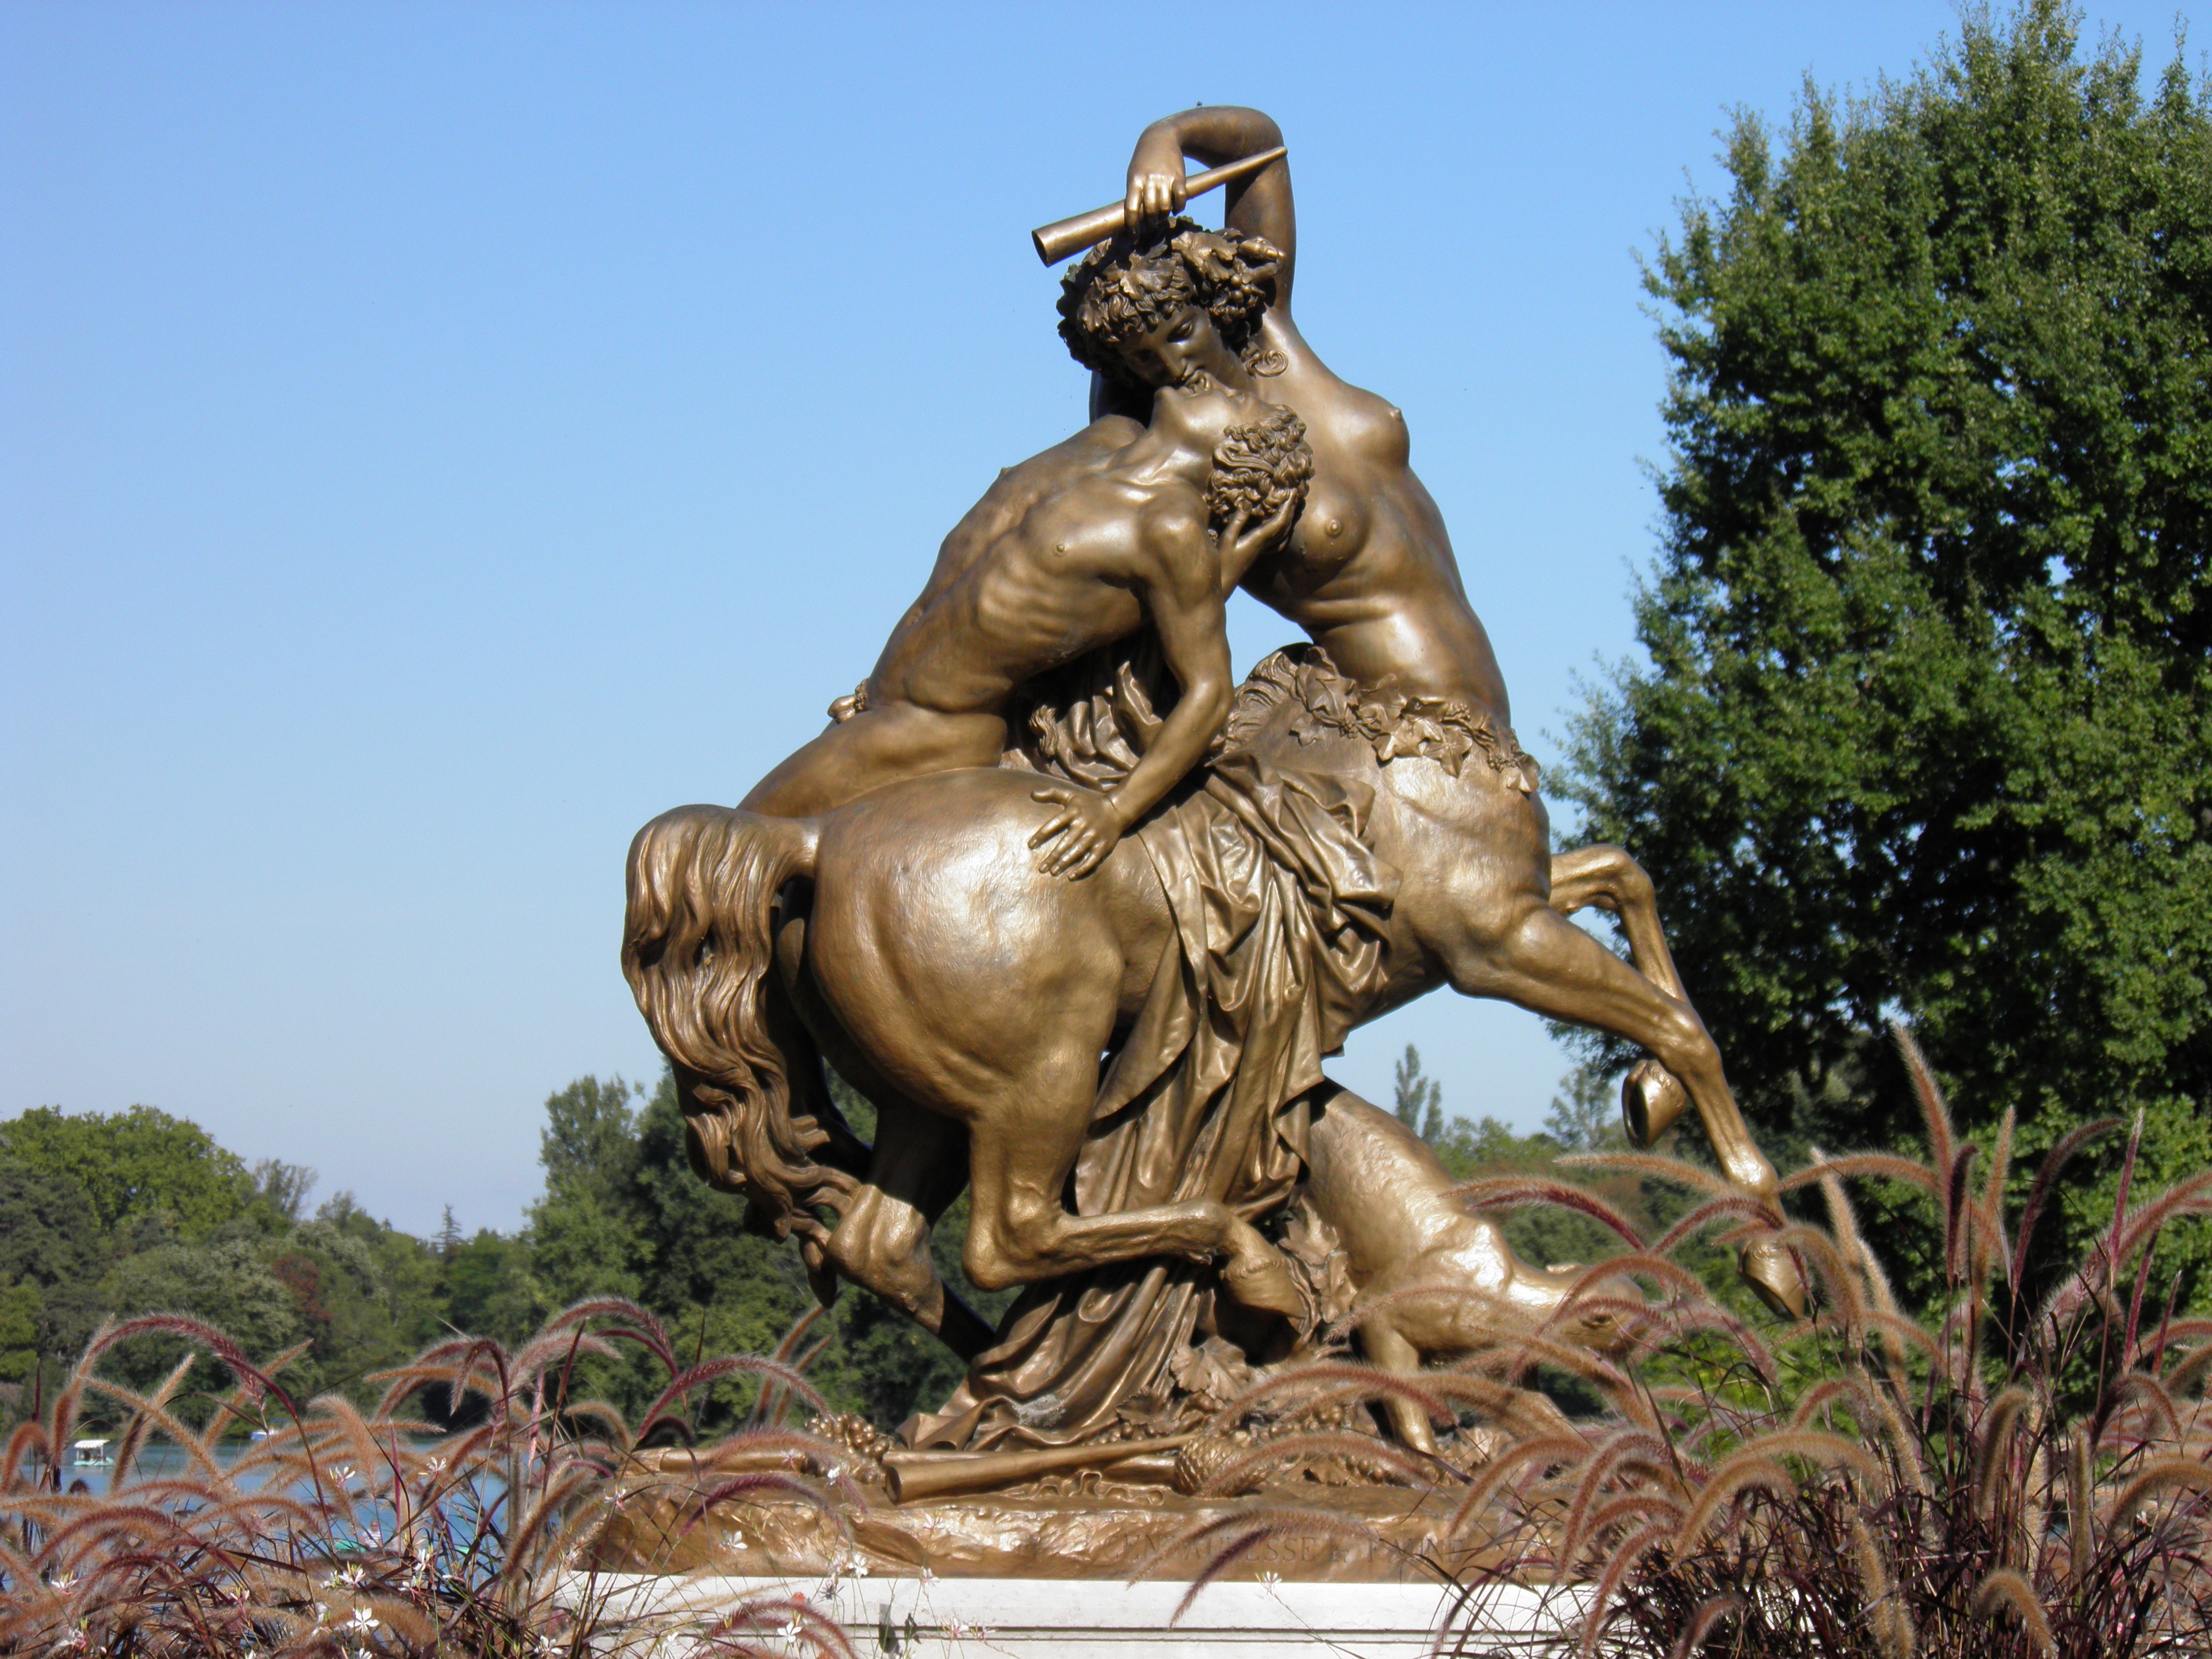
monument, france, statue, couple, sculpture, art, mythology, lyon, ancient history, parc t te d or